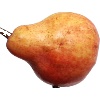
Label: red_pear